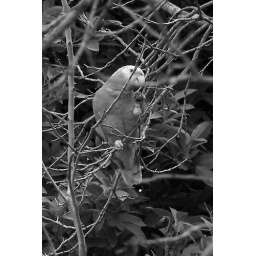
a parrot outide in a tree of my house